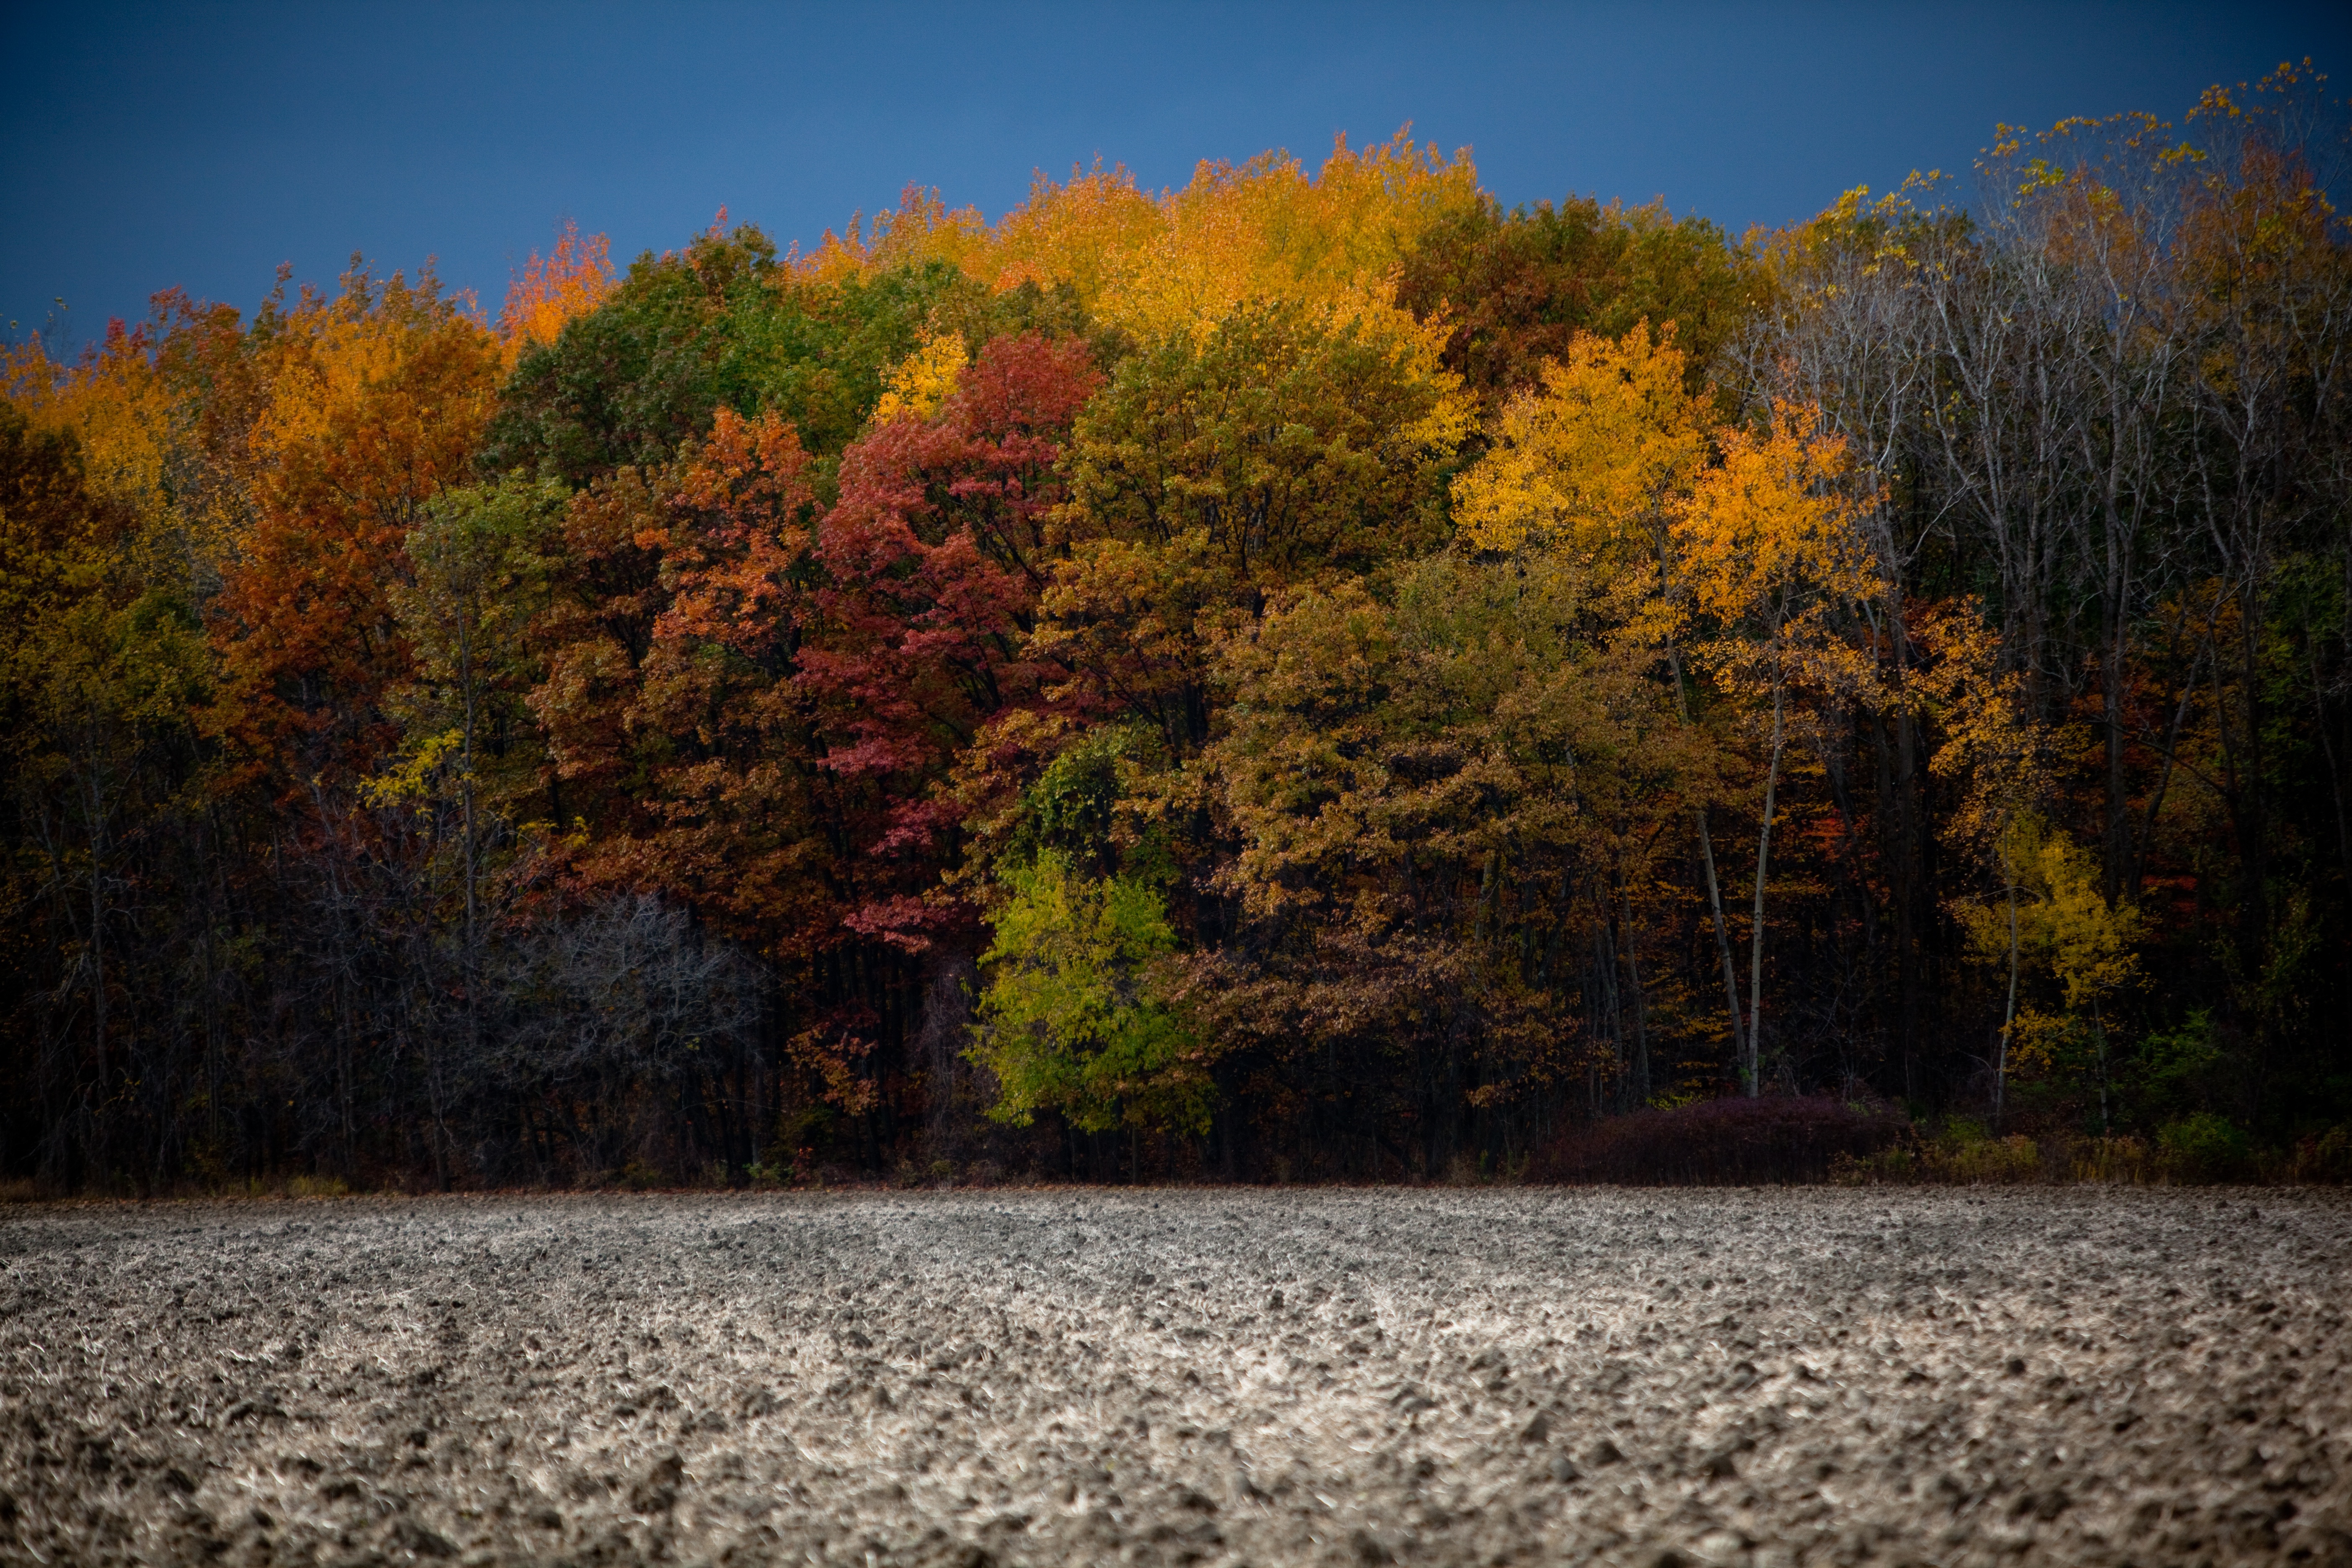
landscape, tree, nature, forest, plant, field, sunlight, morning, leaf, fall, foliage, color, autumn, colorful, yellow, season, leaves, september, colors, seasonal, woodland, october, fall leaves, rural area, woody plant